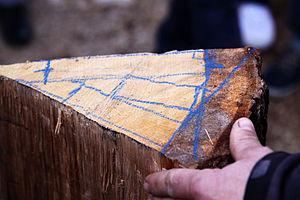
Tracage dans le bois des futurs merrains qui y seront découpés
La fabrication d'un tonneau se fait à partir de lattes de bois maintenues par un cerclage.